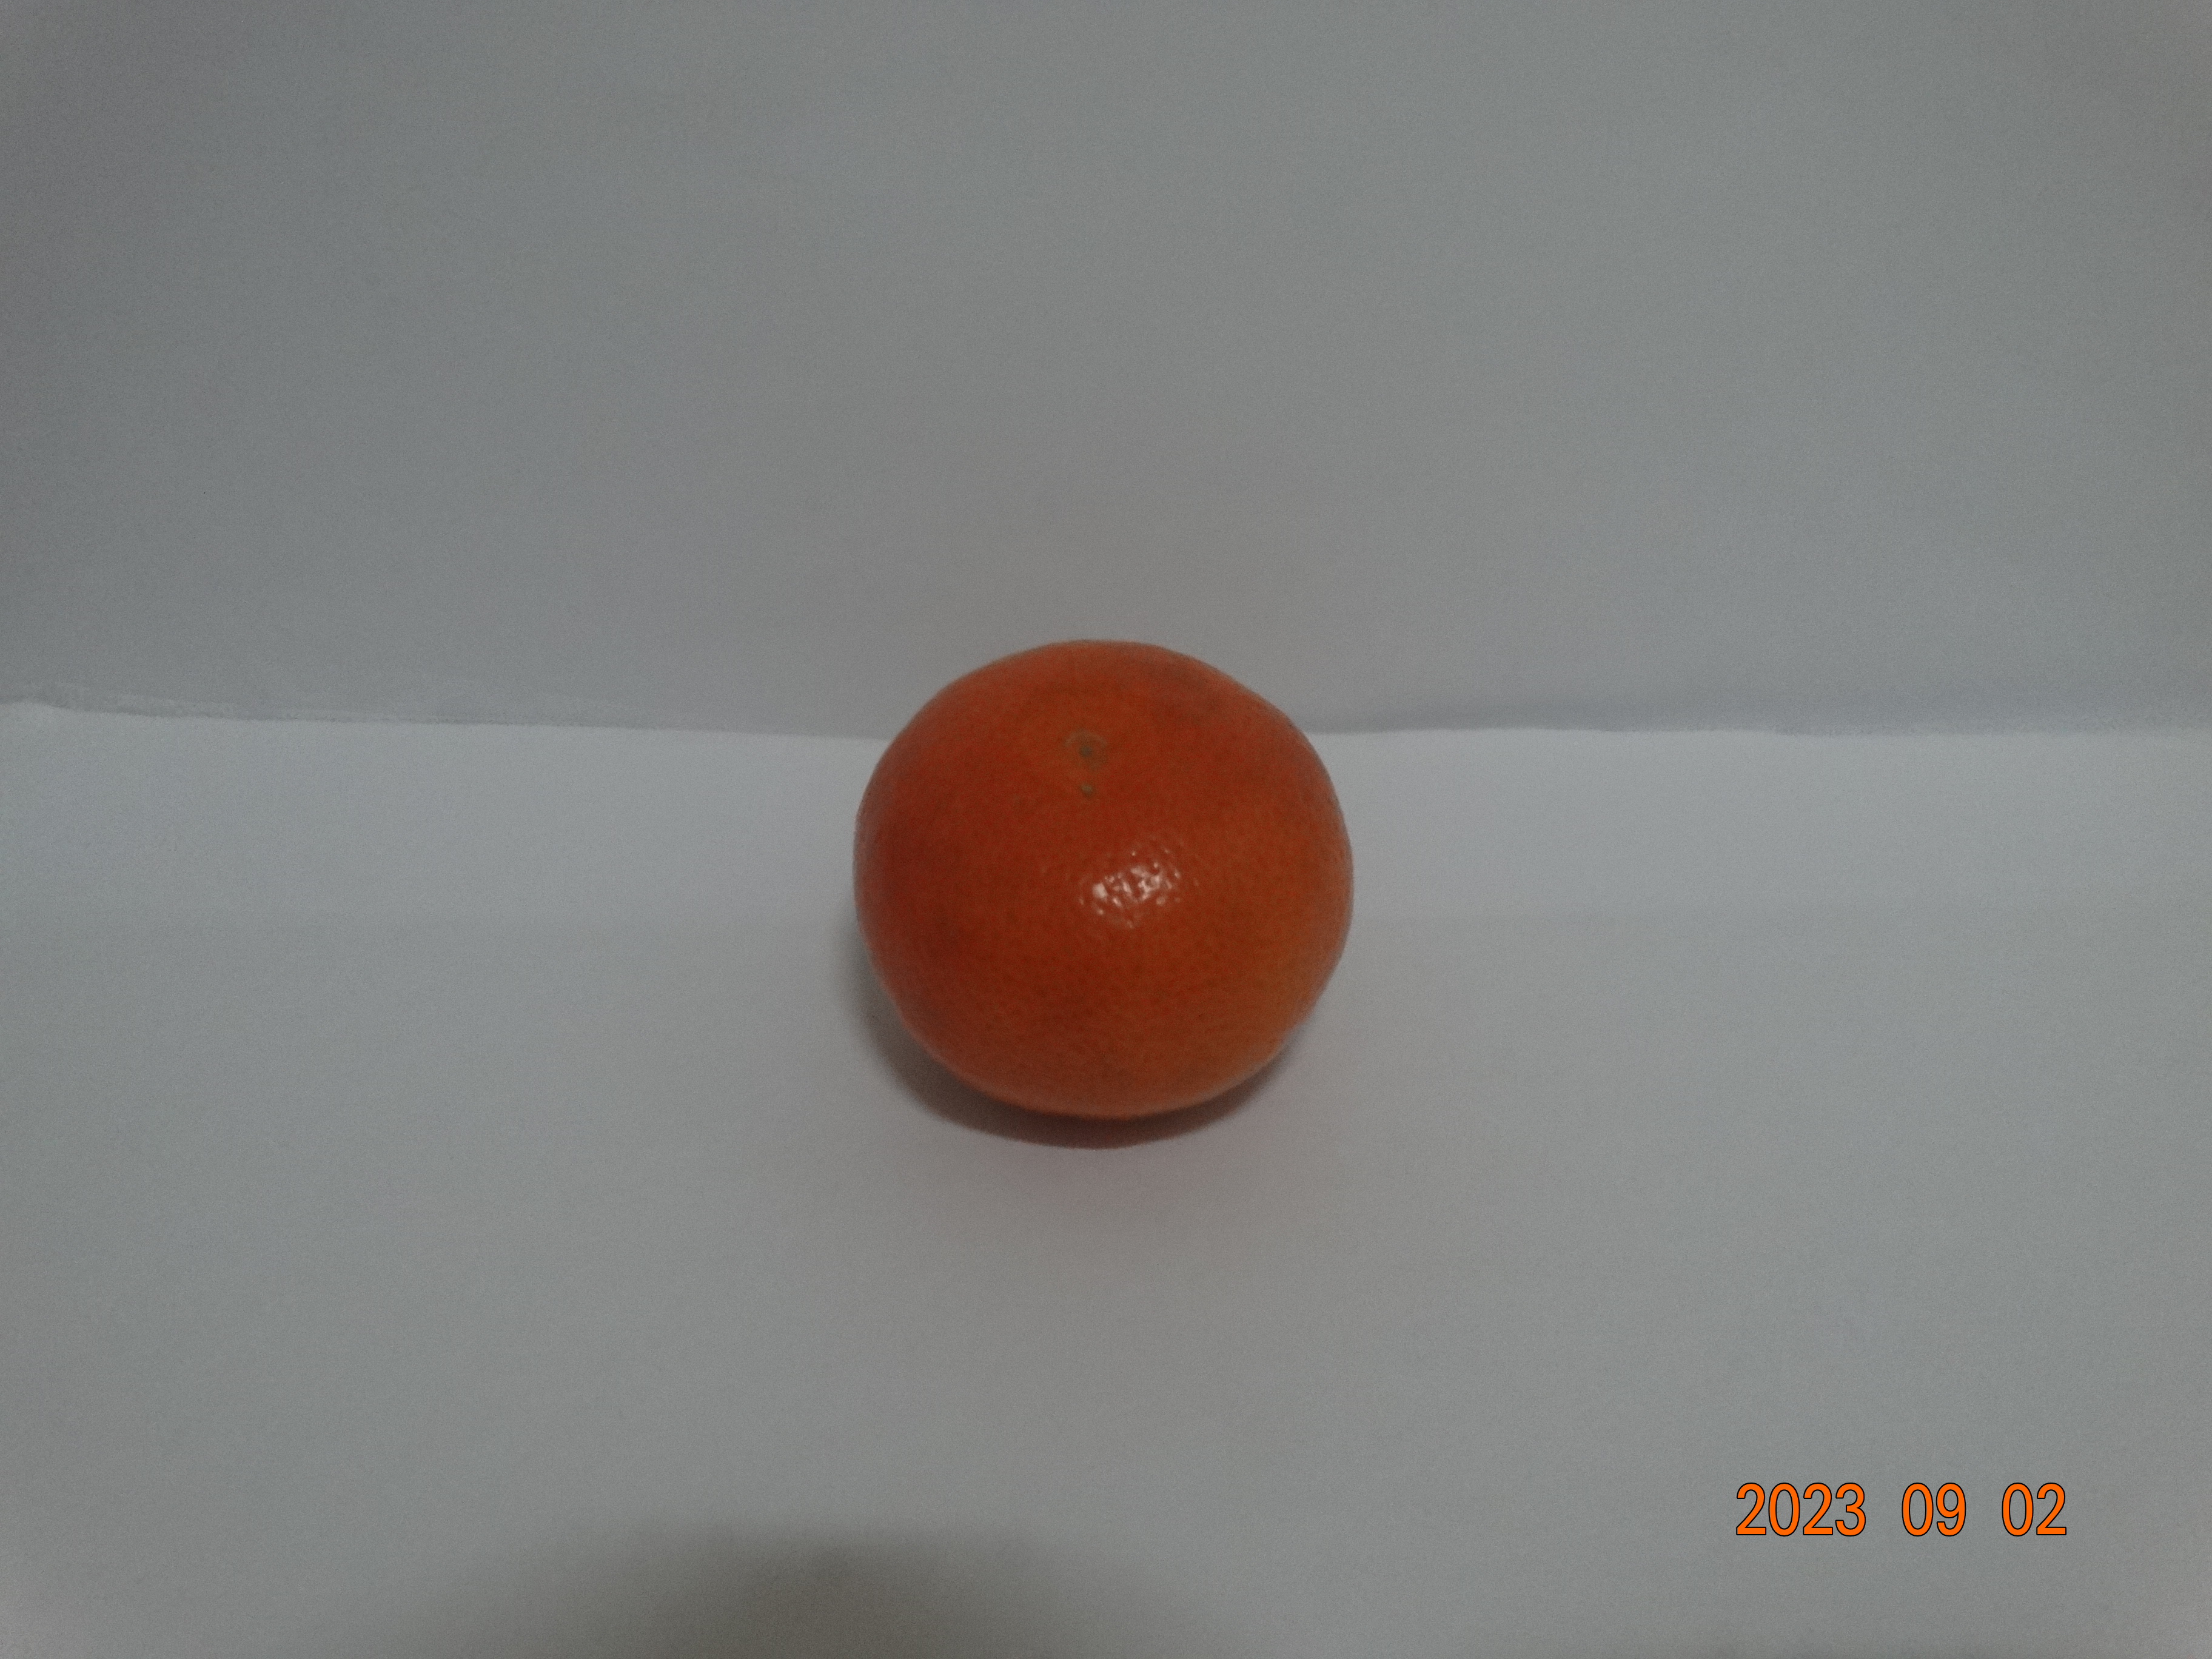
Citrus fruit variety: tangerine